Joseph Velly

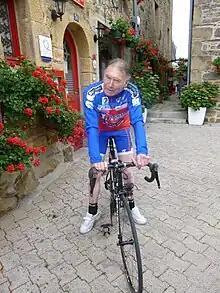

Joseph Velly (10 March 1938 – 29 September 2016) was a French racing cyclist. He rode in the 1962 Tour de France.